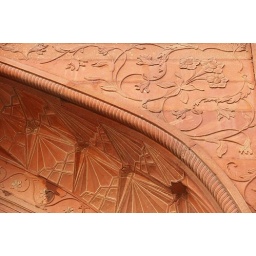
Flowers in red stone